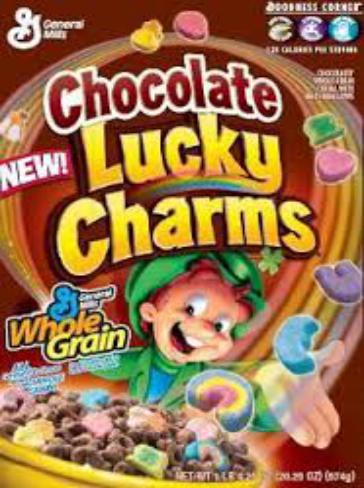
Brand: Chocolate Lucky Charms
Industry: Food